Anna Gurney

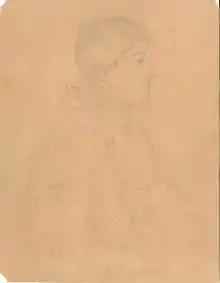
Gurney by John Linnell – 15 Feb 1824

Anna Gurney (1795–1857) was an English scholar, philanthropist, geologist and a member of the Gurney family of Norfolk.